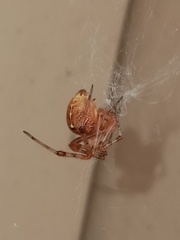
Species: Parasteatoda_tepidariorum